January 2000 lunar eclipse

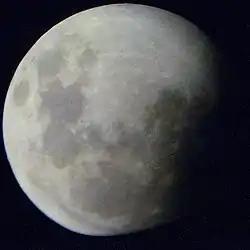
Partial from Buenos Aires, 3:20 UTC

A total lunar eclipse occurred at the Moon’s ascending node of orbit on Friday, January 21, 2000, with an umbral magnitude of 1.3246. A lunar eclipse occurs when the Moon moves into the Earth's shadow, causing the Moon to be darkened. A total lunar eclipse occurs when the Moon's near side entirely passes into the Earth's umbral shadow. Unlike a solar eclipse, which can only be viewed from a relatively small area of the world, a lunar eclipse may be viewed from anywhere on the night side of Earth. A total lunar eclipse can last up to nearly two hours, while a total solar eclipse lasts only a few minutes at any given place, because the Moon's shadow is smaller. Occurring about 1.5 days after perigee (on January 19, 2000, at 17:50 UTC), the Moon's apparent diameter was larger.